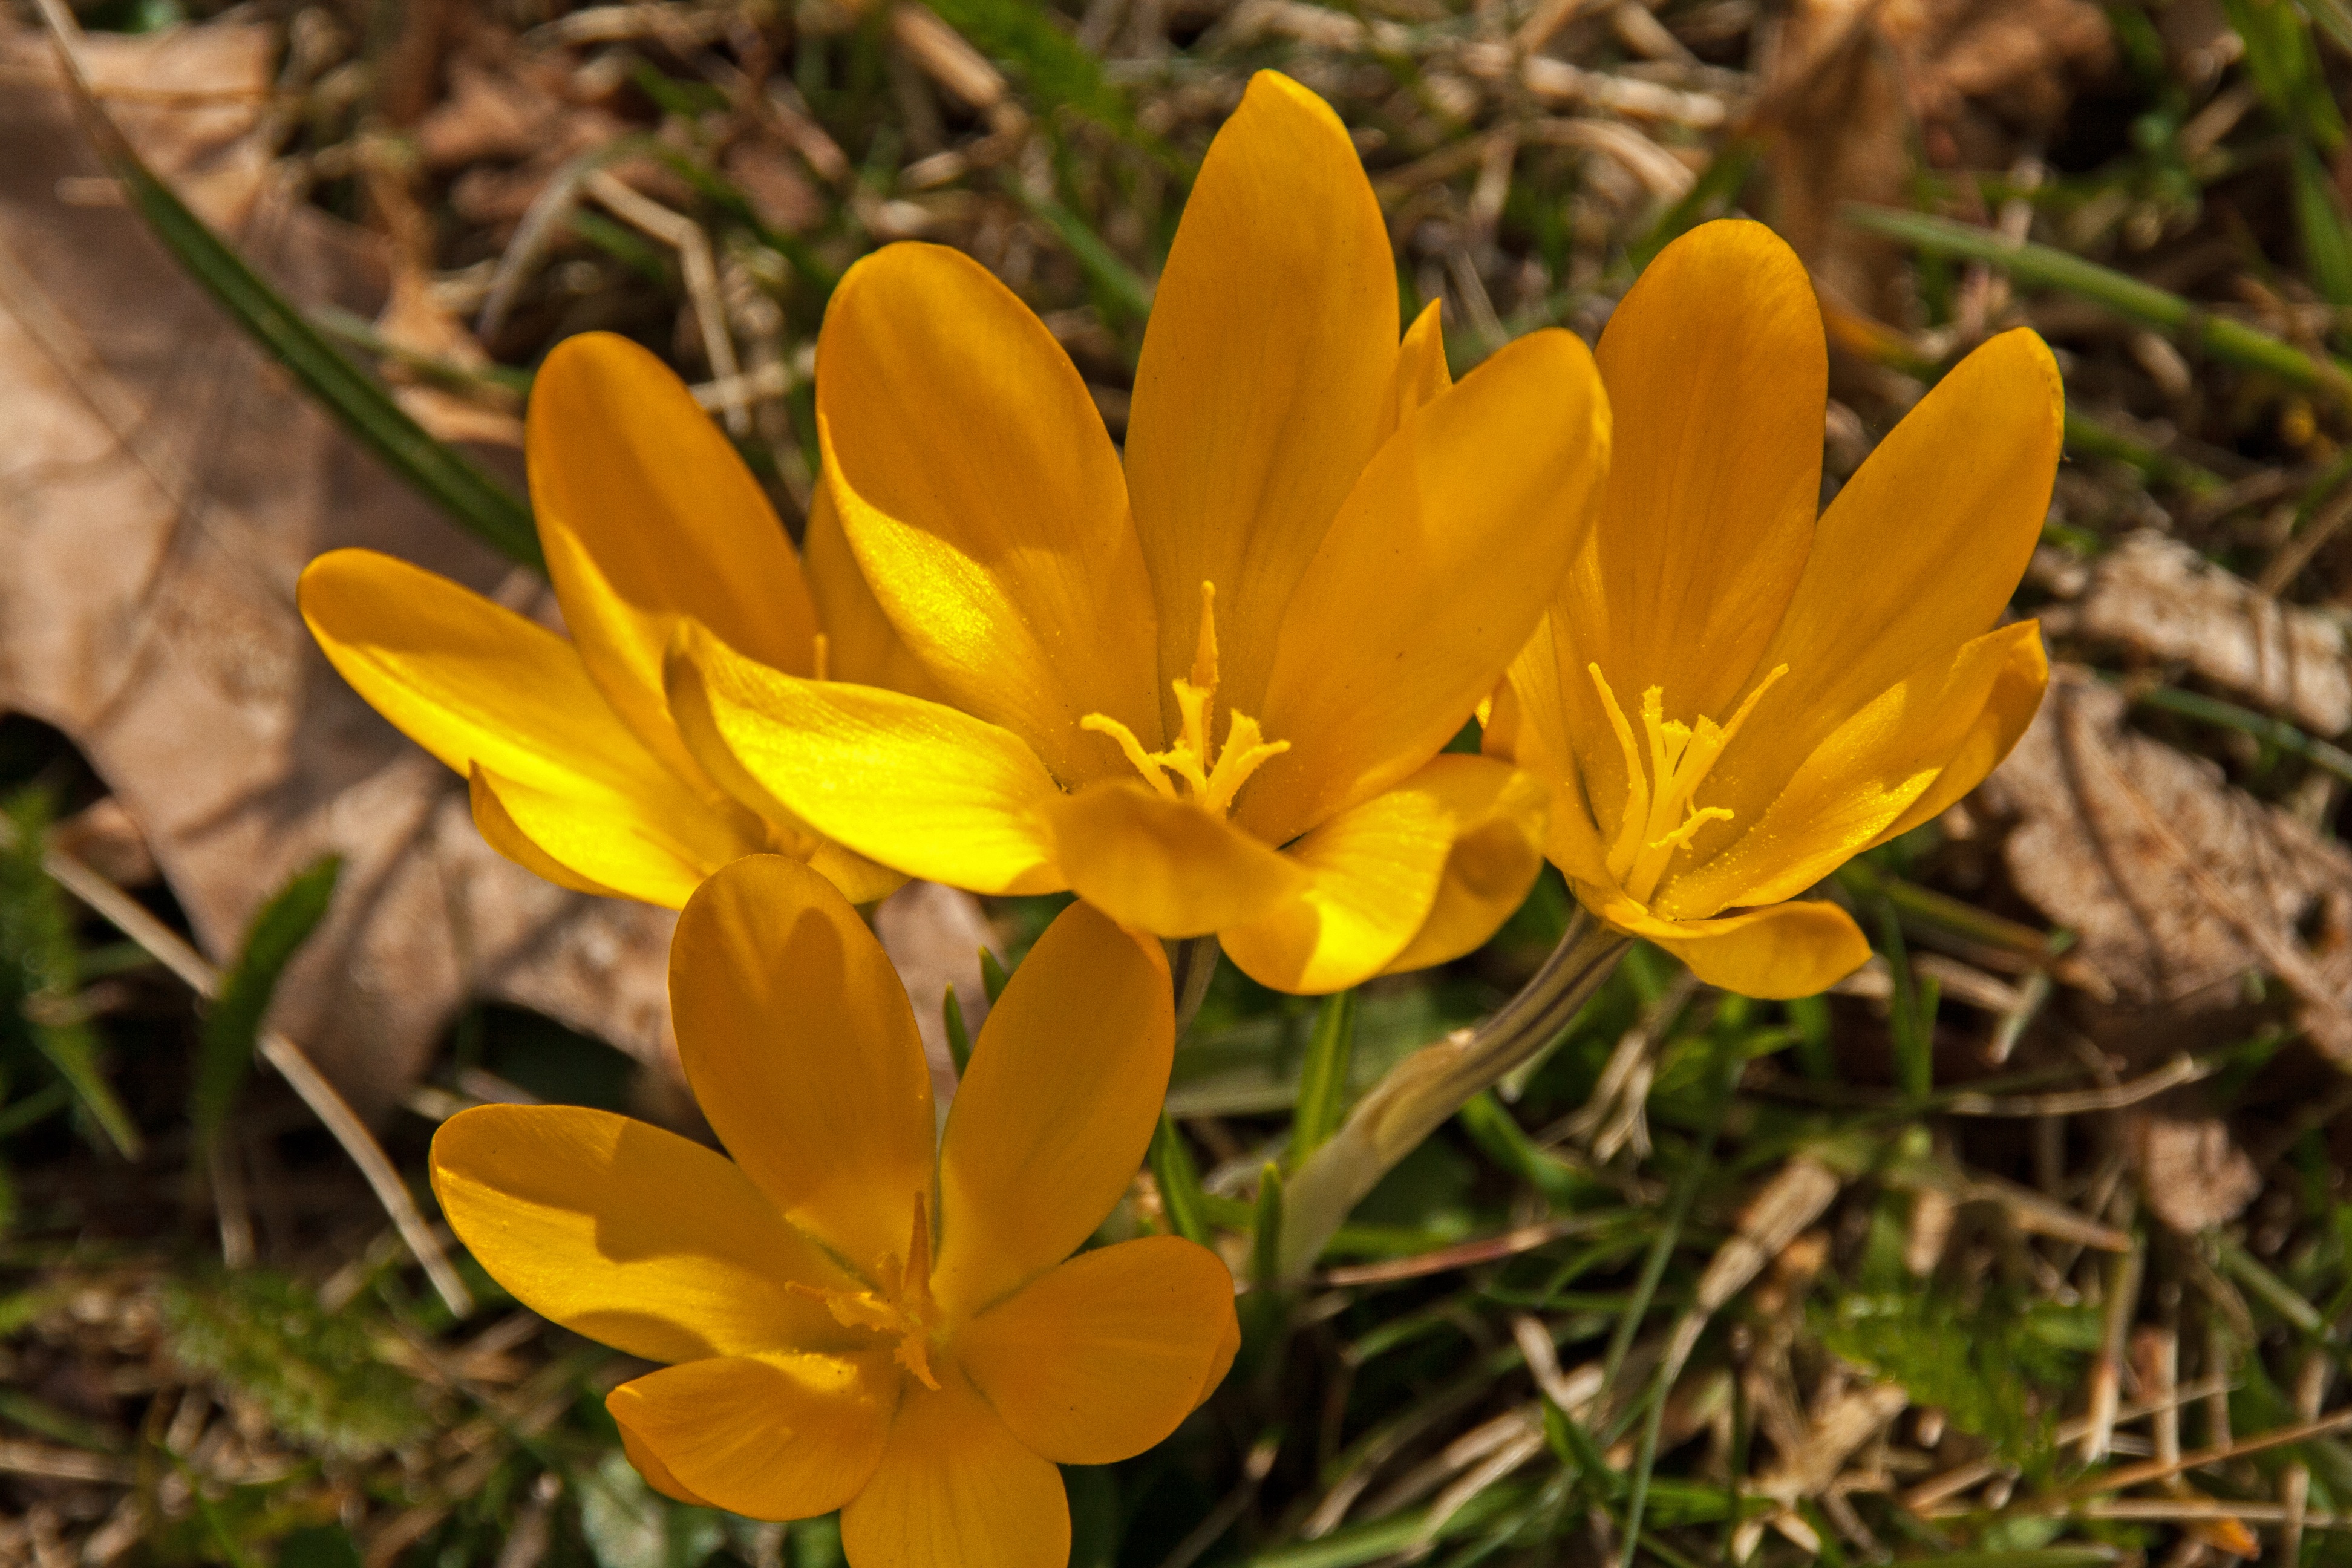
nature, blossom, plant, flower, petal, bloom, spring, botany, yellow, garden, flora, wildflower, narcissus, easter, crocus, spring flower, bees, macro photography, spring awakening, harbinger of spring, flowering plant, sea of flowers, land plant, iris family